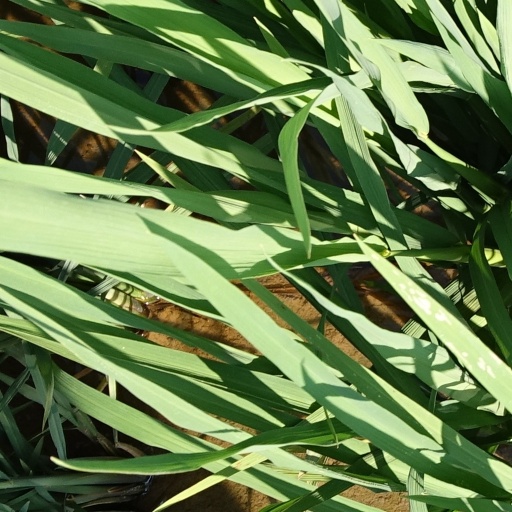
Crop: rice